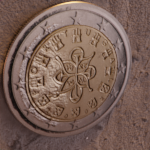
Coin value: 2euro
Country: pt
Edition: standard